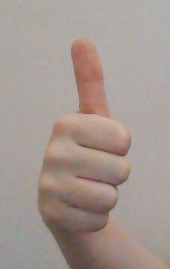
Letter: aleff